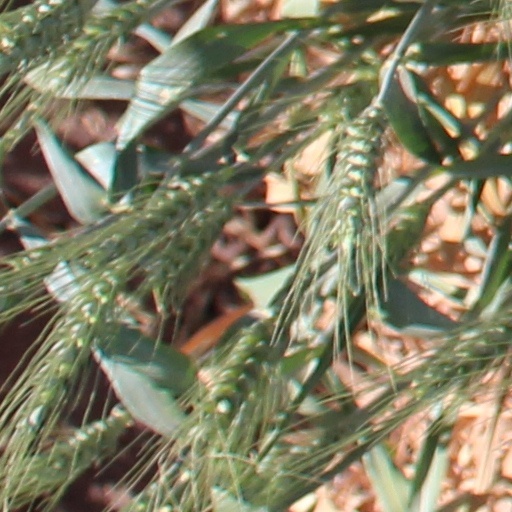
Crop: wheat